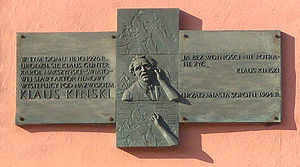
Klaus Kinski
Mindeplade for Klaus Kinski ved hans fødested.
Klaus Kinski var en tysk skuespiller. Han blev født som Nikolaus Günther Nakszynski i Zoppot, Fristaden Danzig og voksede op i Berlin.